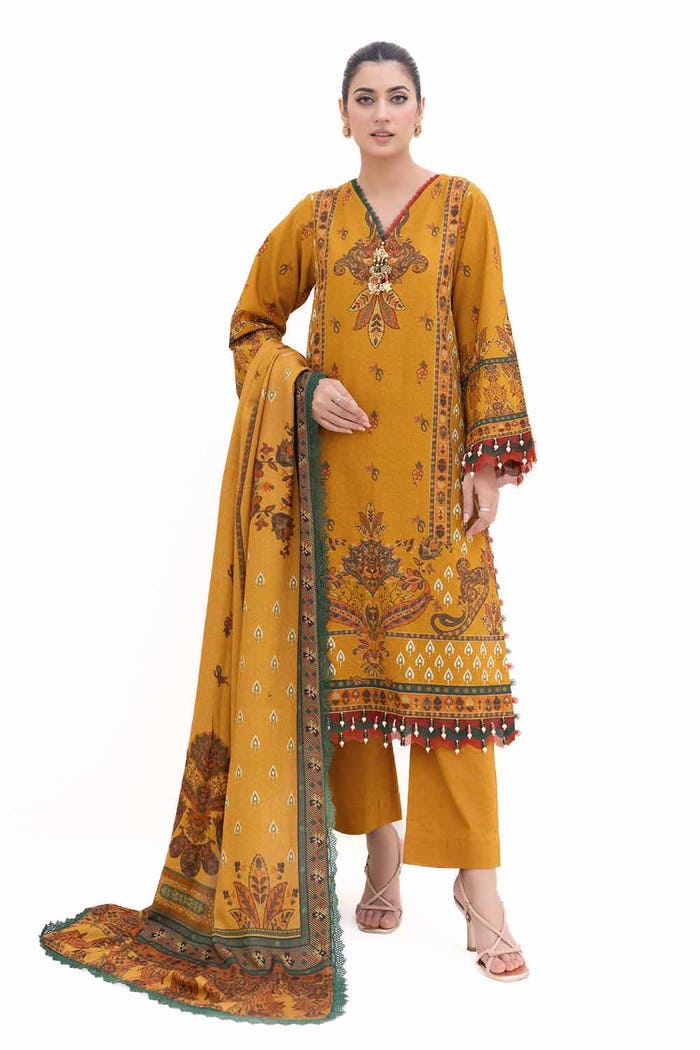
mustard multi embroidered salwar suit